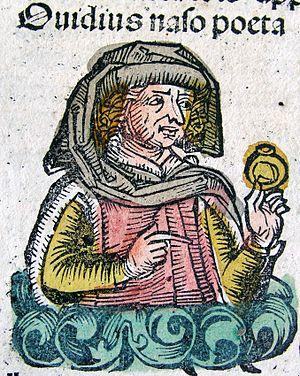
Ovide, en latin Publius Ovidius Naso, né en 43 av. J.-C. à Sulmone dans le centre de l'Italie et mort en 17 ou 18 ap. J.-C., en exil à Tomis, est un poète latin qui vécut durant la période qui vit la naissance de l'Empire romain. Ses œuvres les plus connues sont L'Art d'aimer et les Métamorphoses.
Le narcissisme désigne l'amour de soi en référence au mythe grec de Narcisse tombé amoureux de sa propre image. En psychanalyse, le concept est élaboré dans les années 1910 par Sigmund Freud en tant qu'étape du développement de la libido au cours de la formation du moi conçu comme objet d'amour. Pour introduire le narcissisme paraît en 1914.